Singapore-style noodles
Also known as:
ca - Catalan: Fideus a l'estil de Singapur
es - Spanish: Fideos estilo Singapur
ja - Japanese: シンガポール・ヌードル
yue - Cantonese: 星洲炒米
zh - Chinese: 星洲炒米
Category: noodle (stir-fried noodle, rice vermicelli)
Cuisine: Cantonese
Associated cuisines: Cantonese, Hong Kong
Area: Hong Kong
Countries: Hong Kong
Region: Eastern Asia

The dish are typically stir-fried cooked rice vermicelli, curry powder, Vegetable, scrambled eggs and meat, most commonly char siu pork, and/or prawn or chicken.

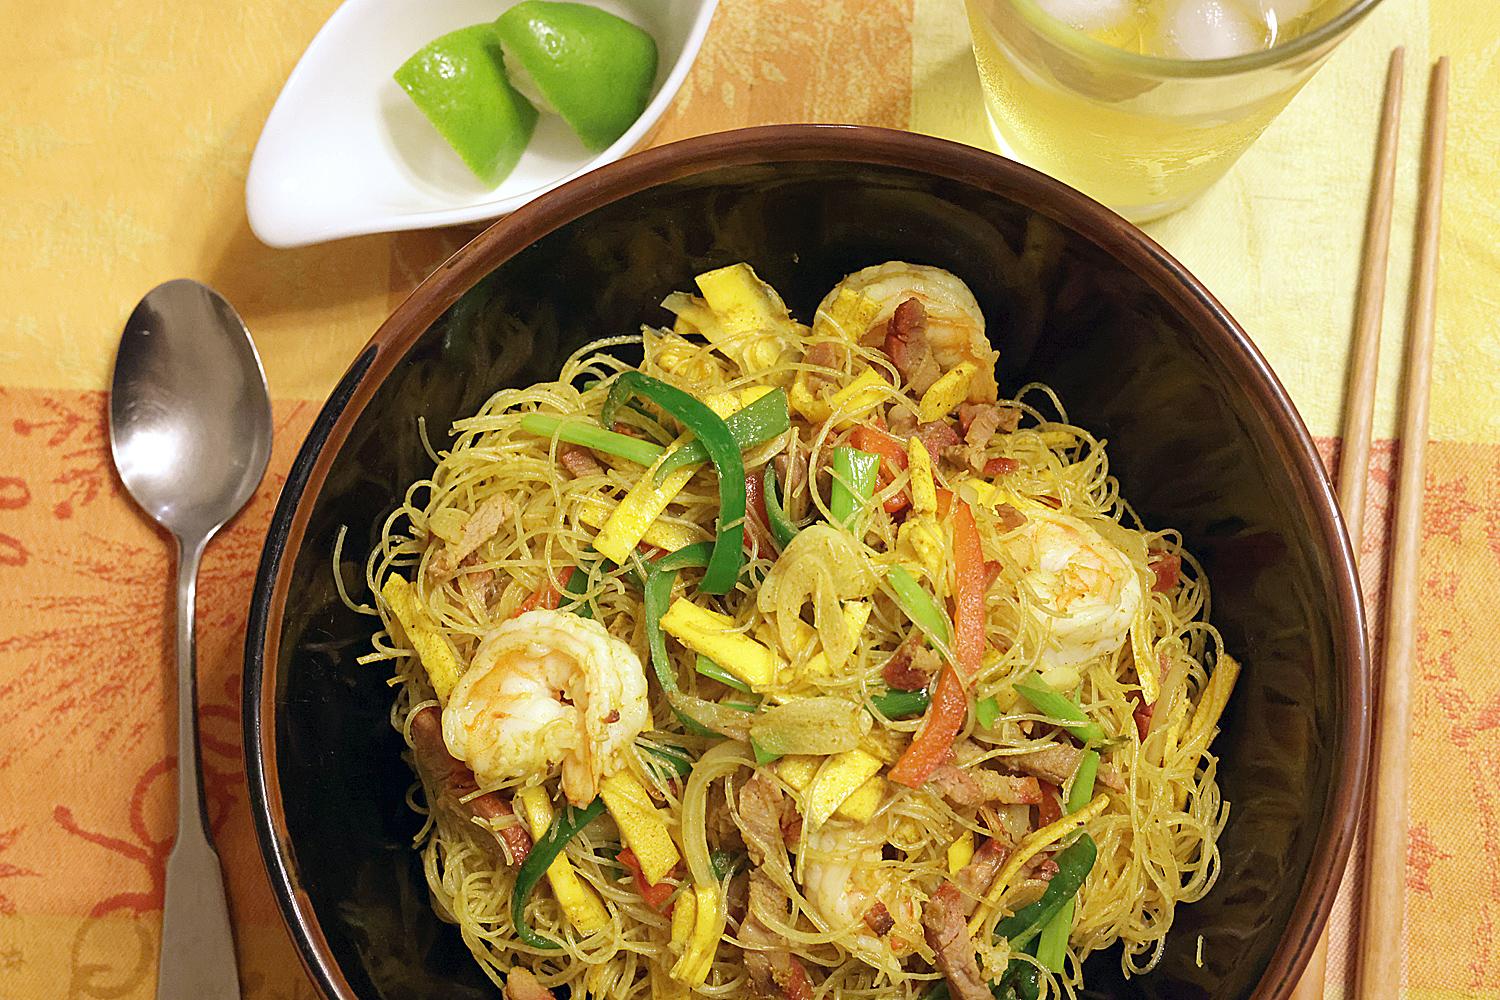